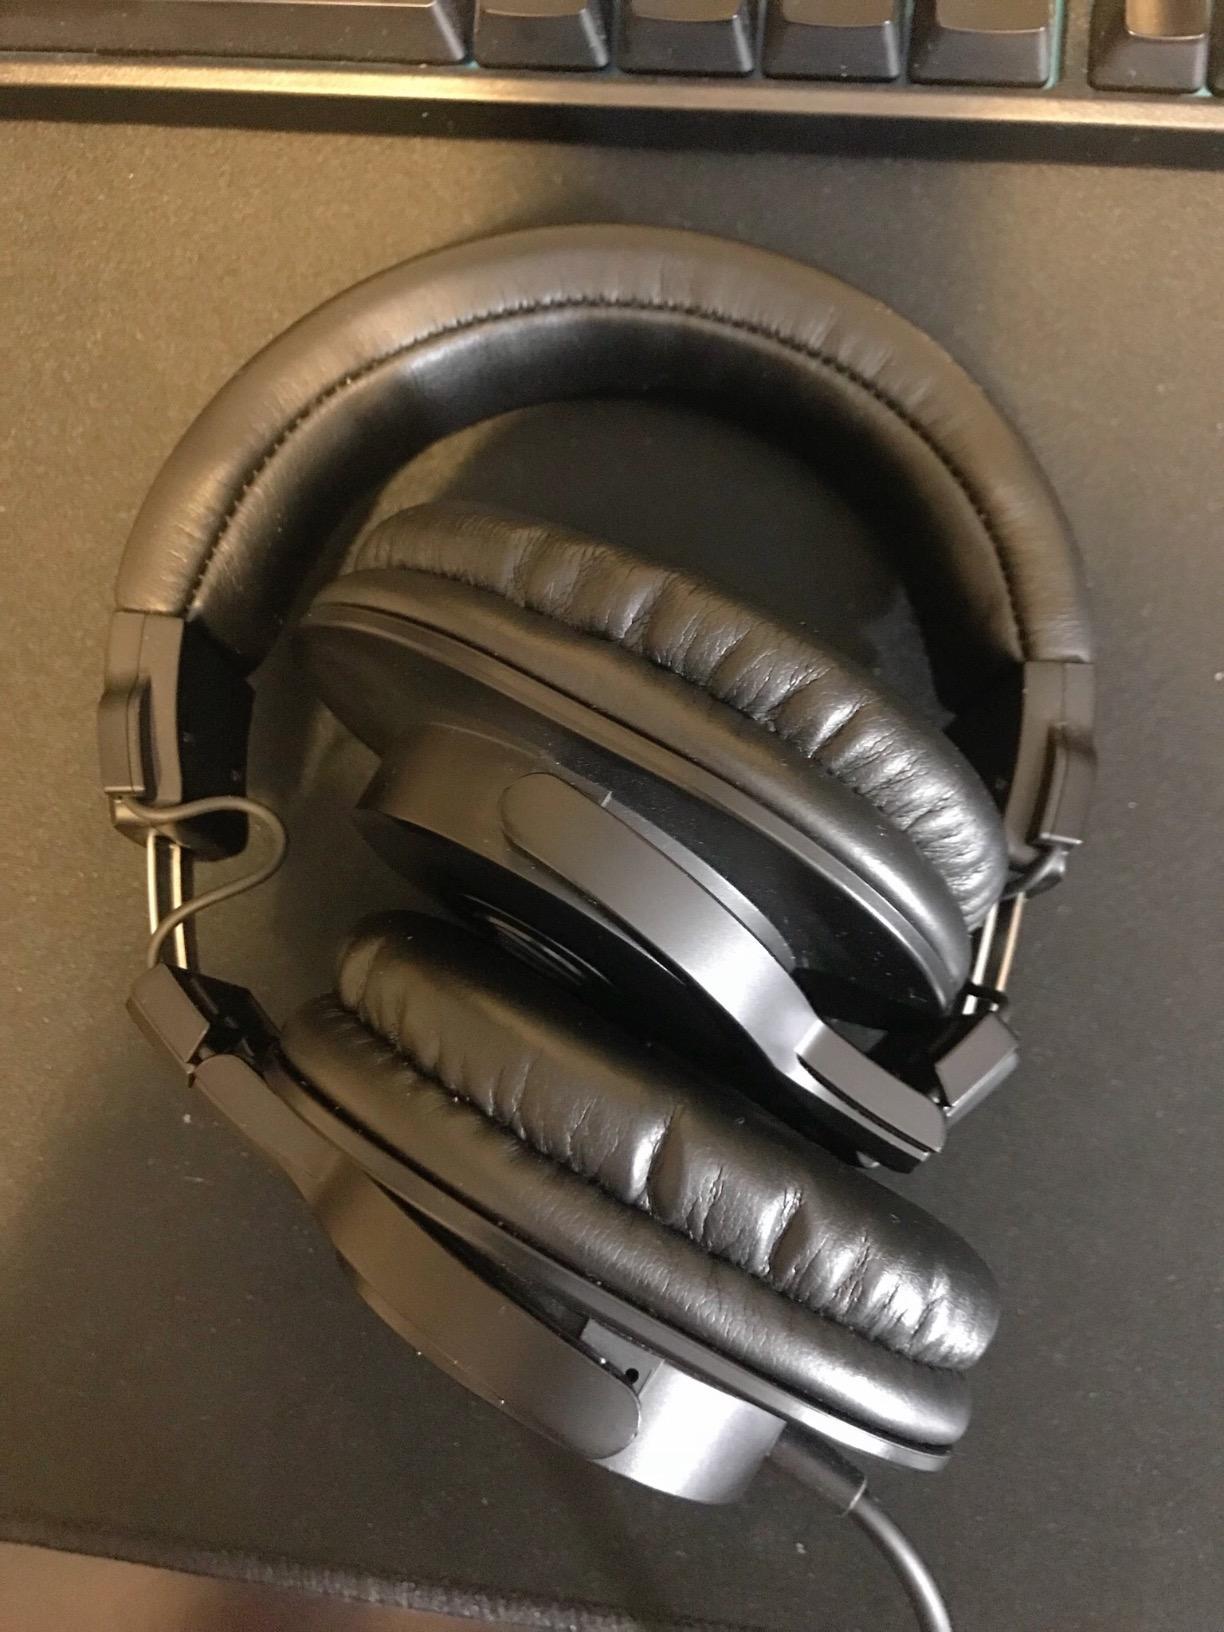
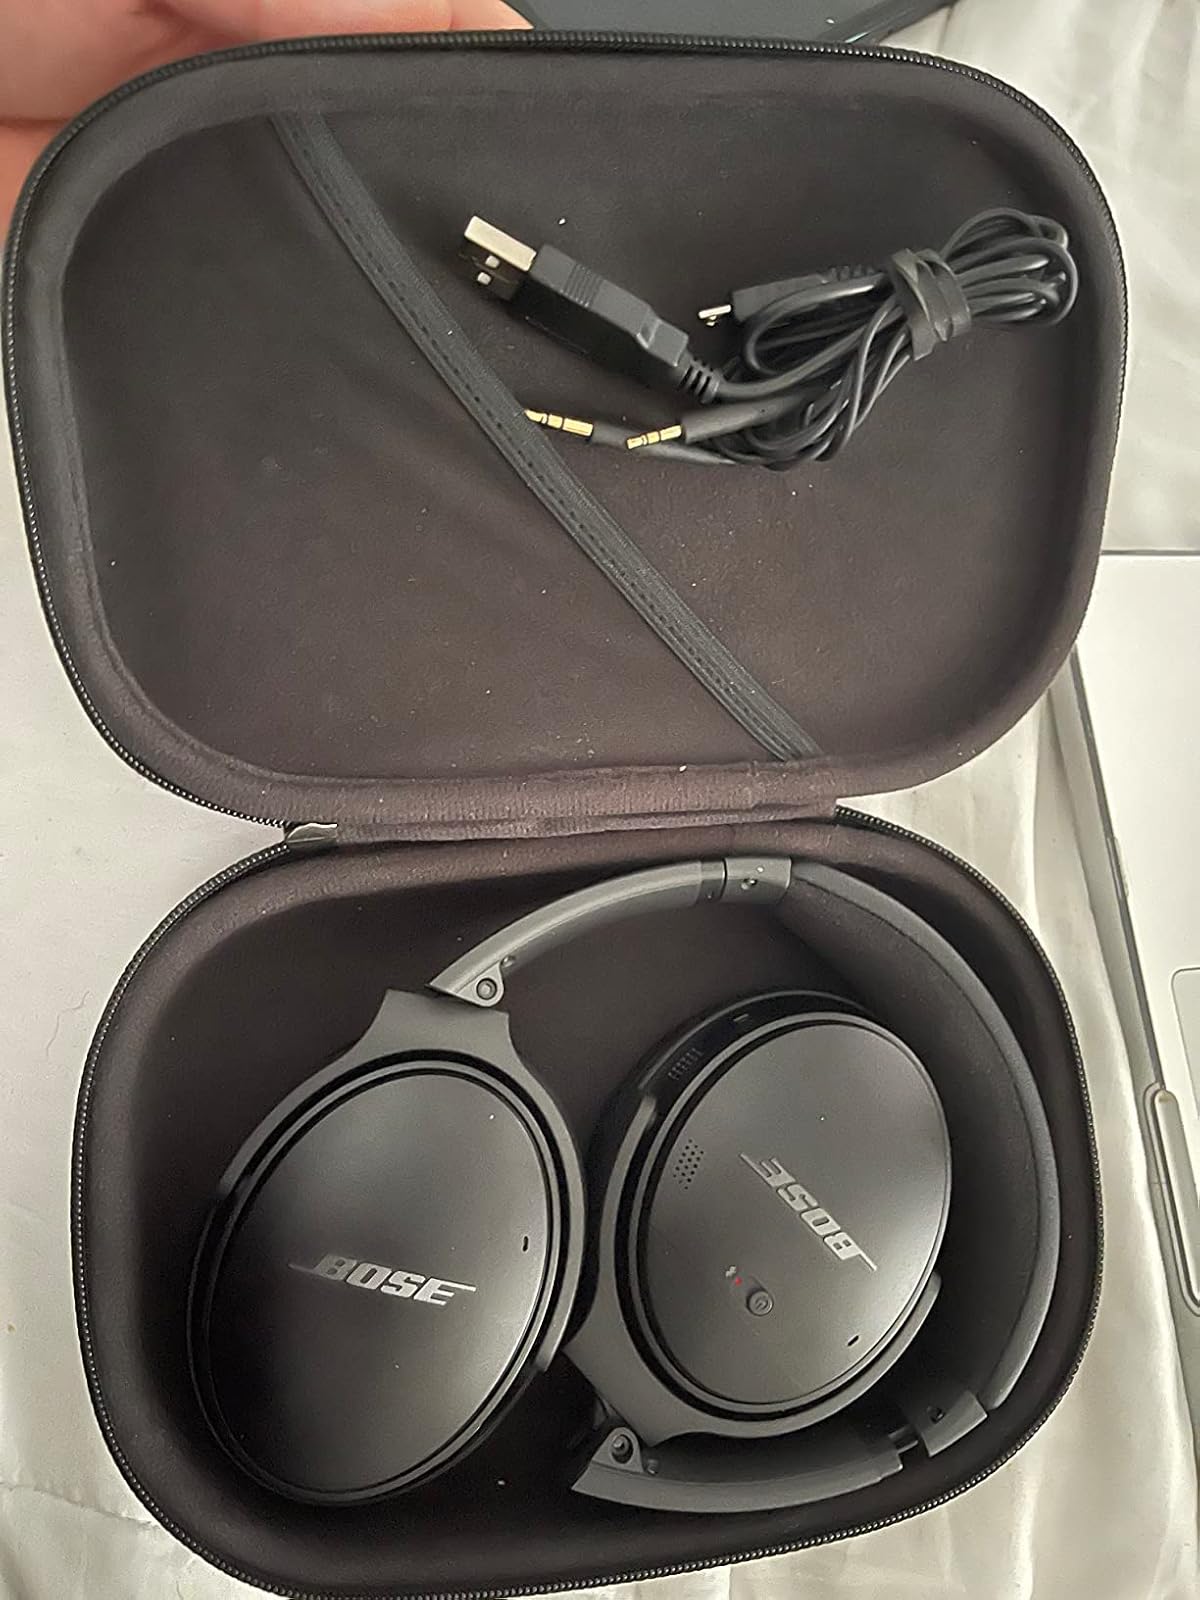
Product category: headphones
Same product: no